Michigan Tech Huskies men's ice hockey

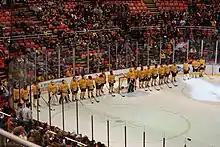
The Michigan Tech Huskies at the 2015 Great Lakes Invitational

Michigan Tech has had a storied history from its inception in 1919, producing three national championships. The program has played in five different home arenas including the Amphidrome, Calumet Colosseum, Dee Stadium and the MacInnes Student Ice Arena.